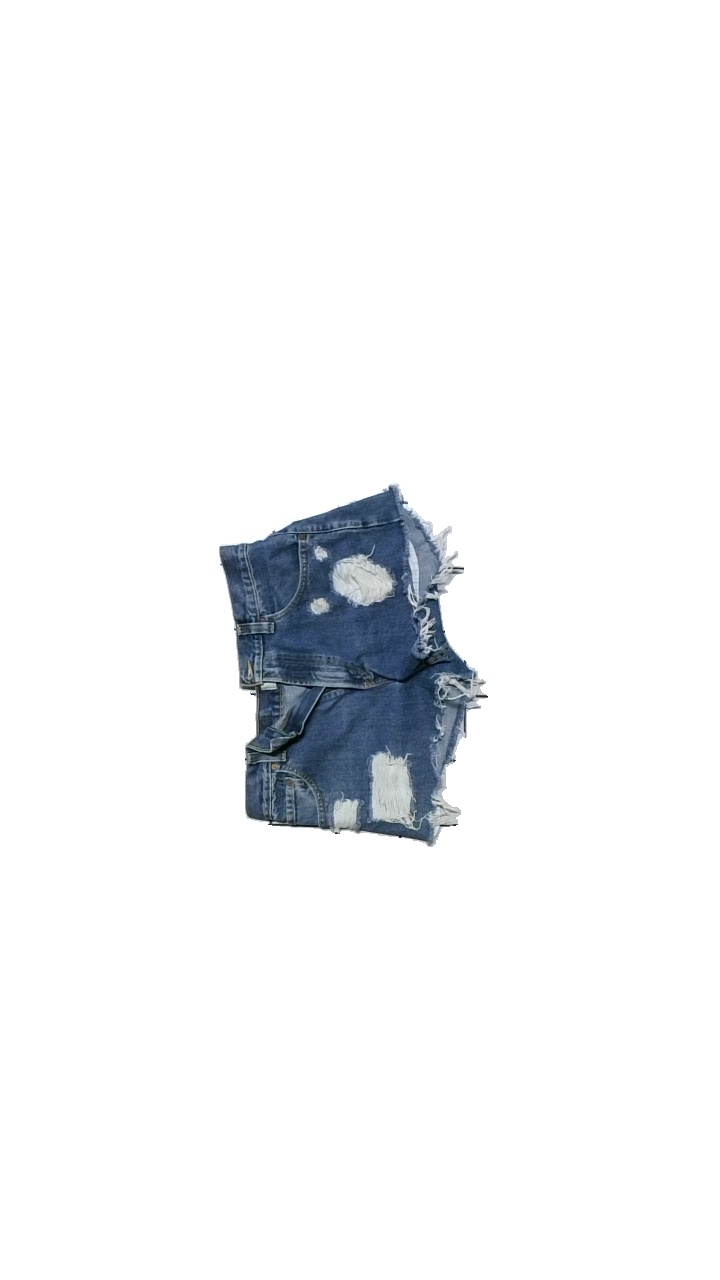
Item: Shorts (Unisex)
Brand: Levi's
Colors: Blue
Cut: Regular
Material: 100% bomull
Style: Denim
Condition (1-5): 3
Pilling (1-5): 3
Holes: Major
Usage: Reuse
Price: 50-100